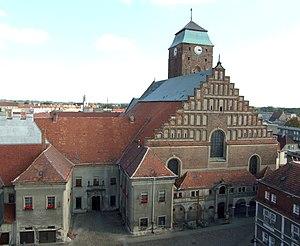
Żagań connue également sous son nom allemand de Sagan, est une ville de Pologne dans la voïvodie de Lubusz, dont la partie sud appartient historiquement à la Basse-Silésie. C'est le chef-lieu du powiat de Żagań.